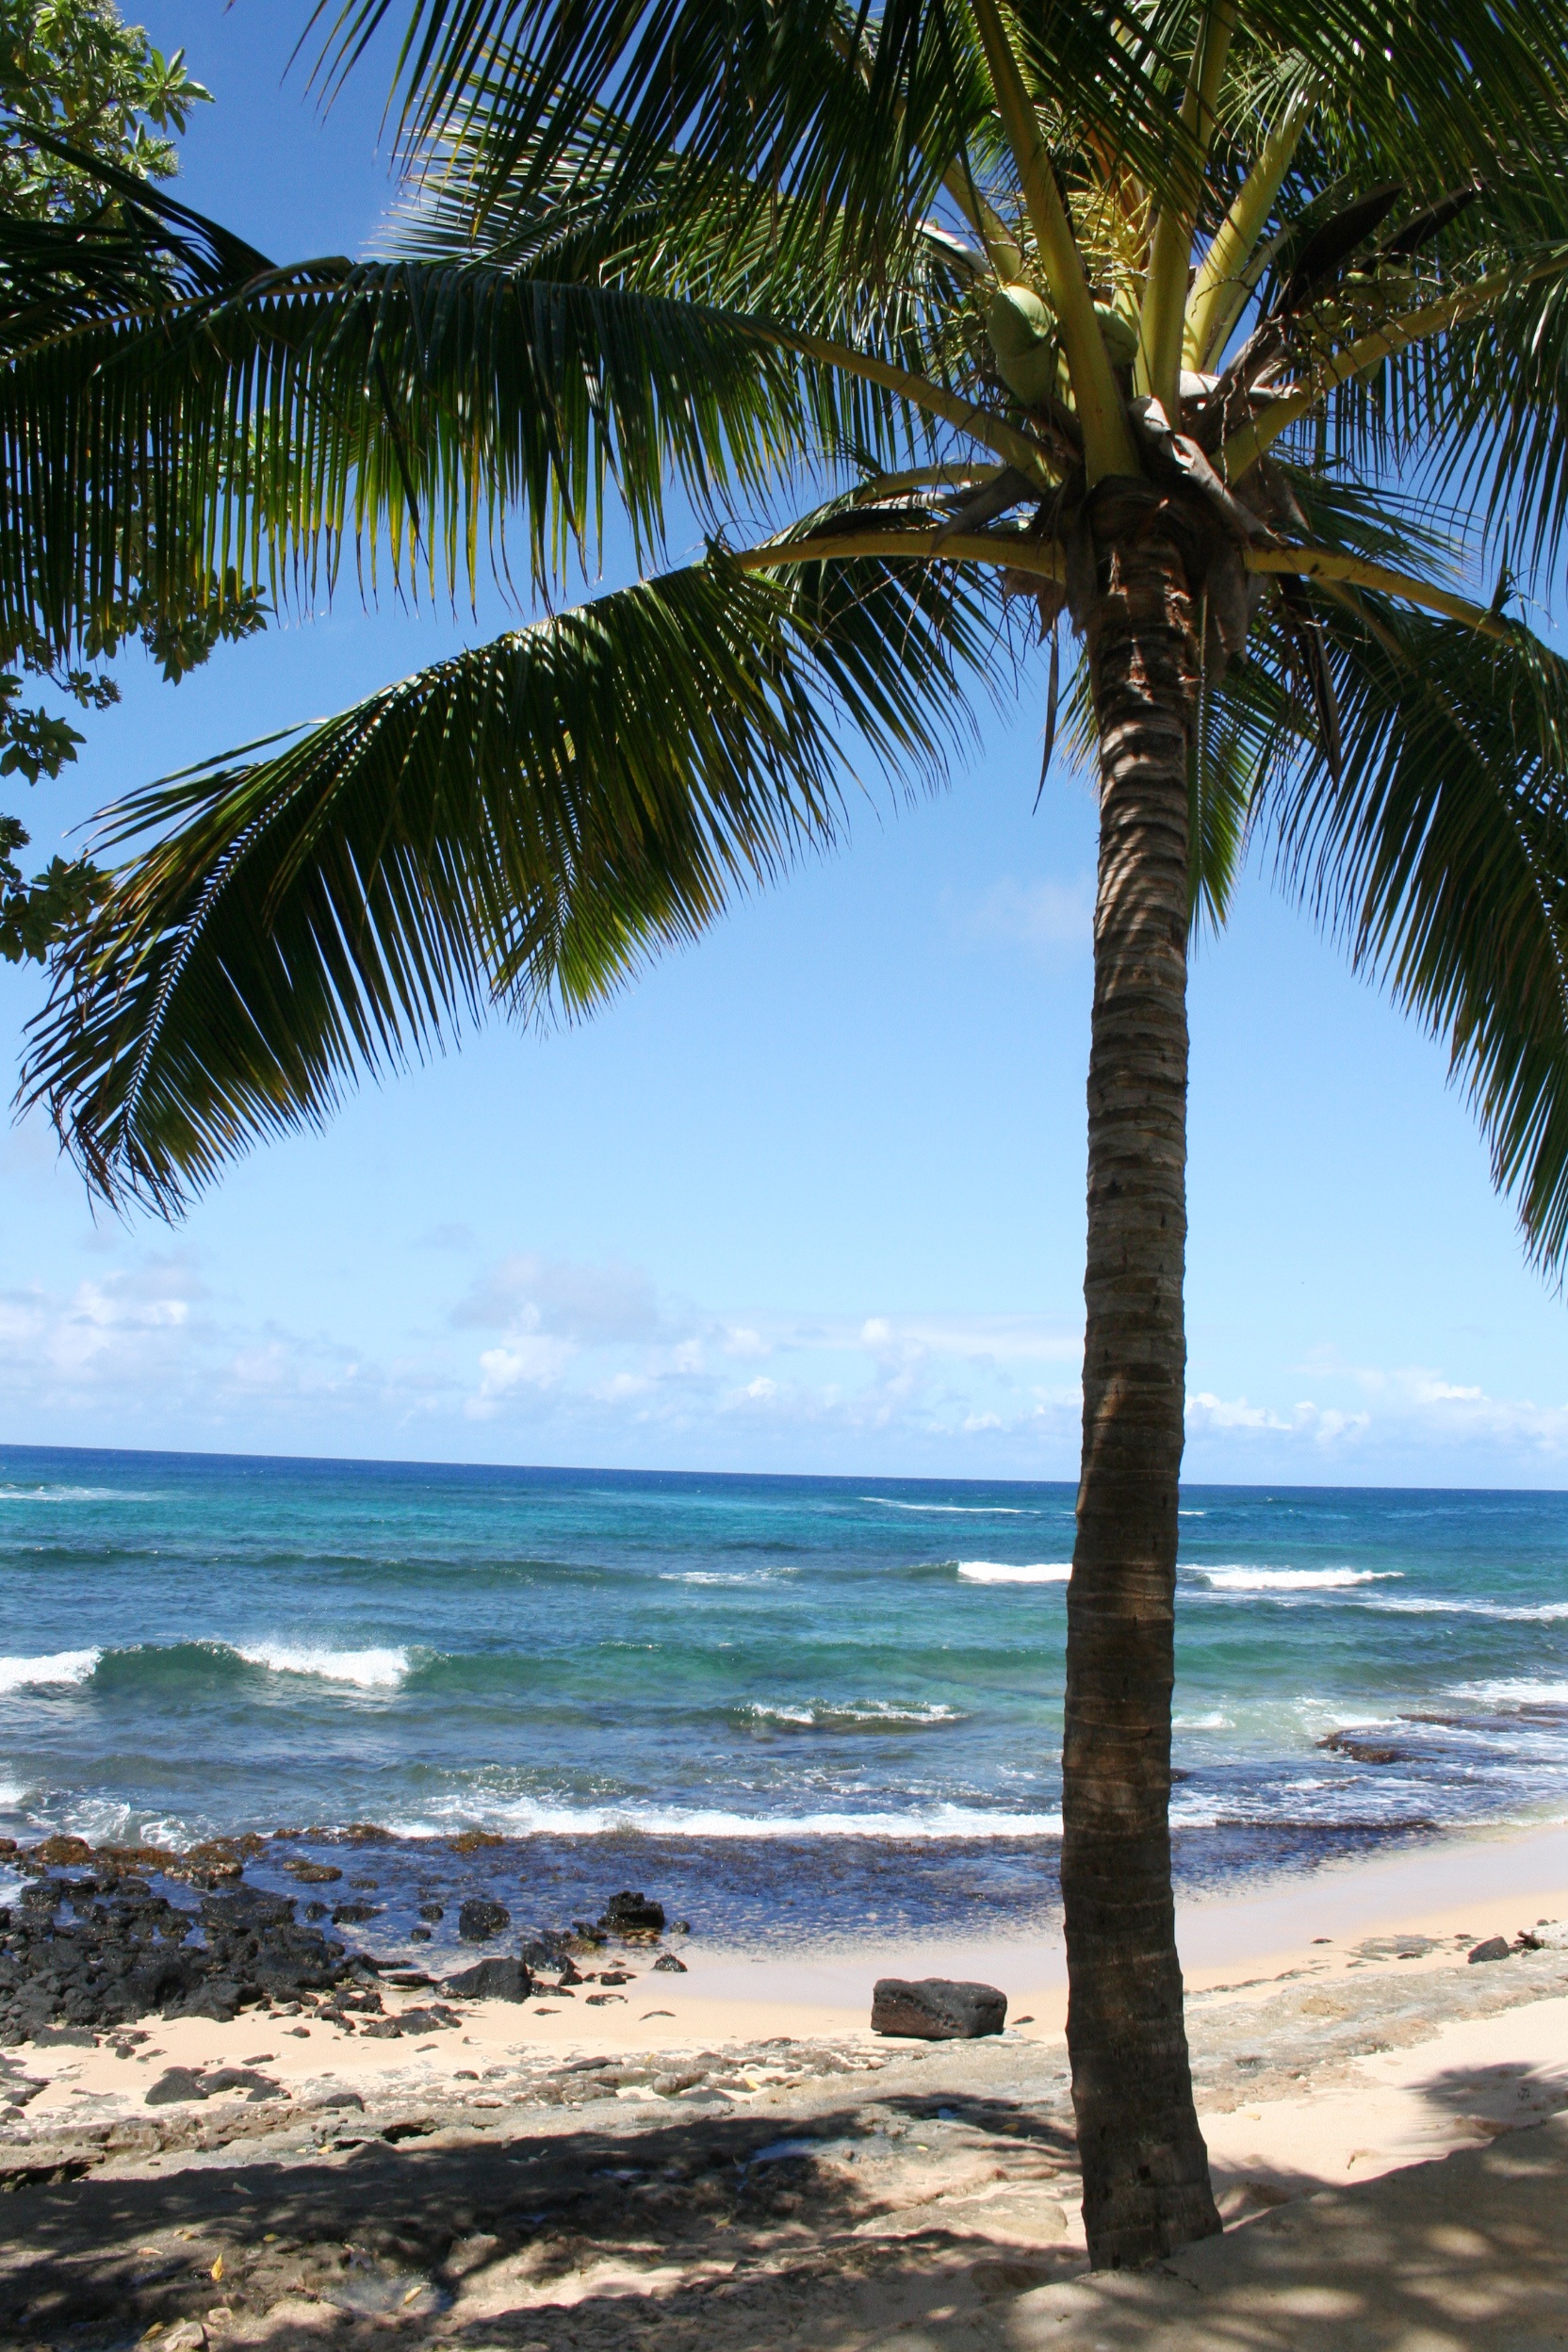
beach, landscape, sea, coast, tree, nature, ocean, palm tree, shore, vacation, coastline, tropical, bay, hawaii, body of water, caribbean, pacific, tropics, cape, kauai, woody plant, arecales, palm family